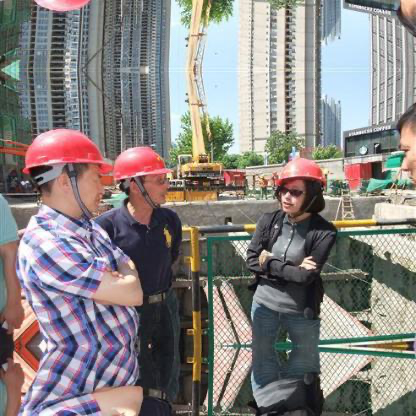
Objects in the image:
label: helmet
label: helmet
label: helmet